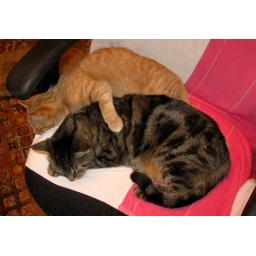
Amber and Paul, napping in my office chair